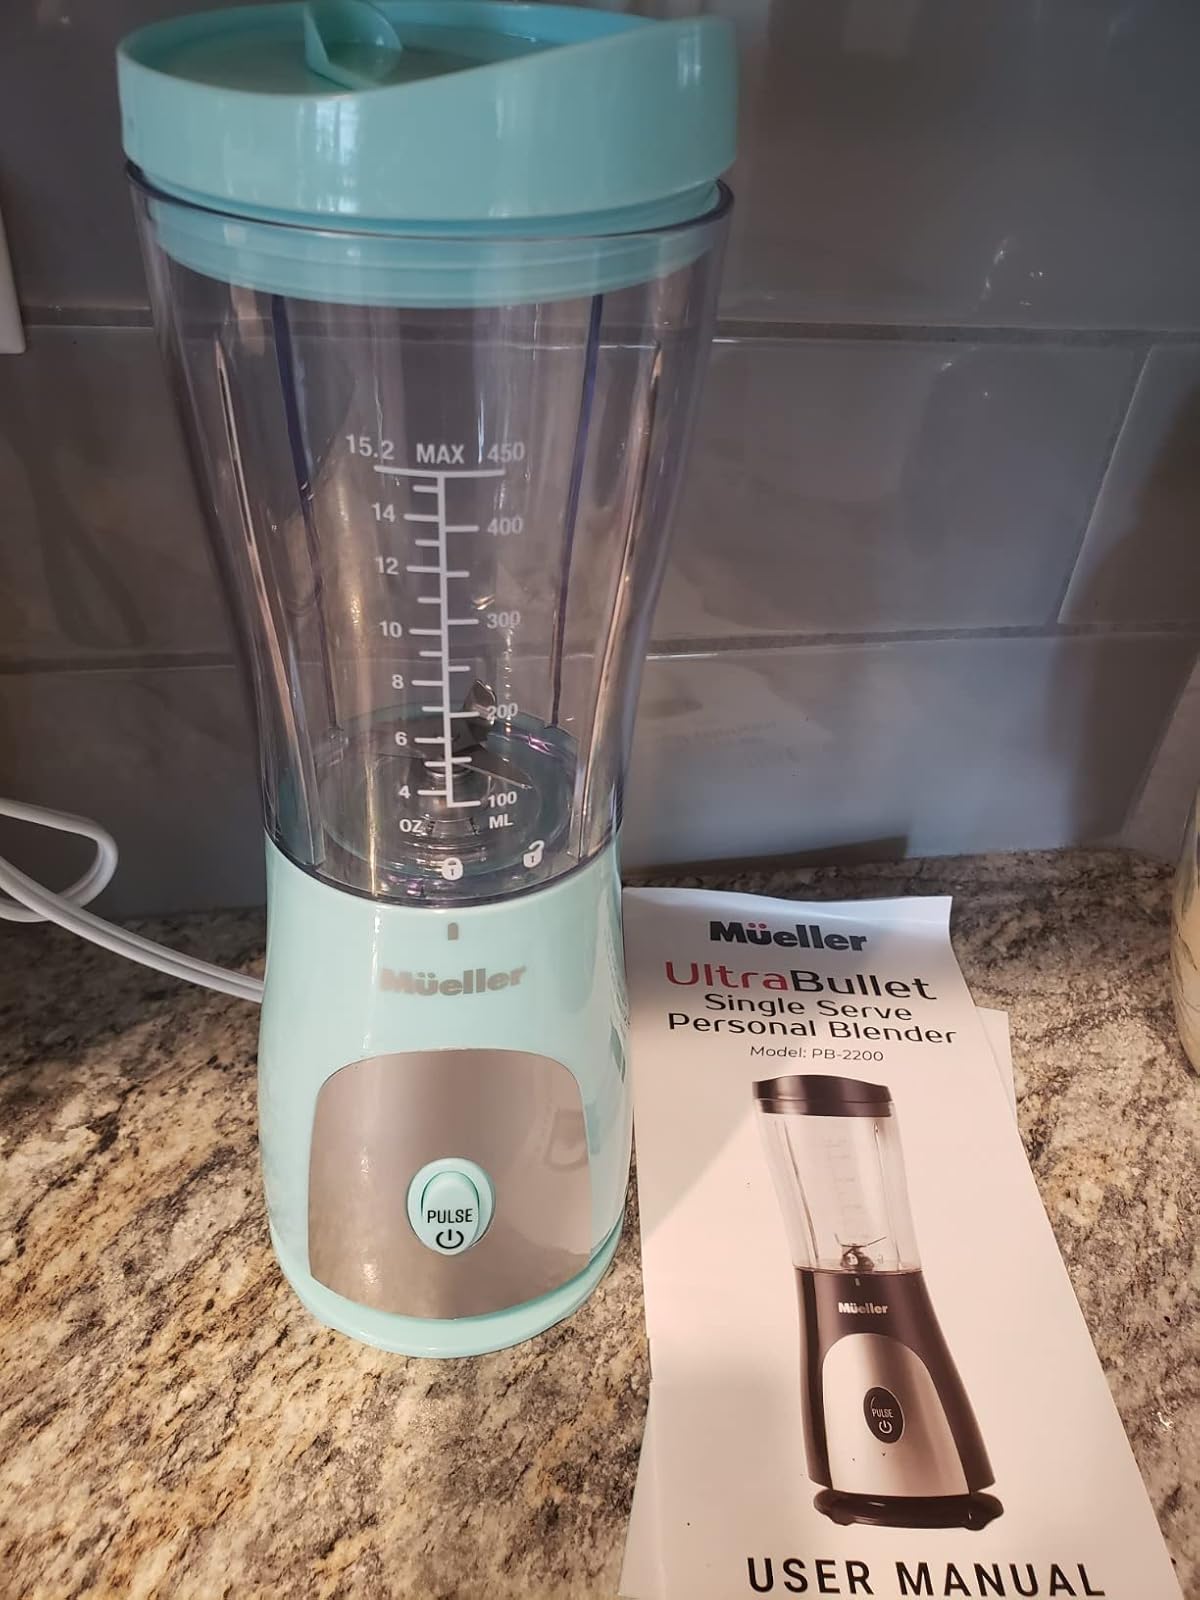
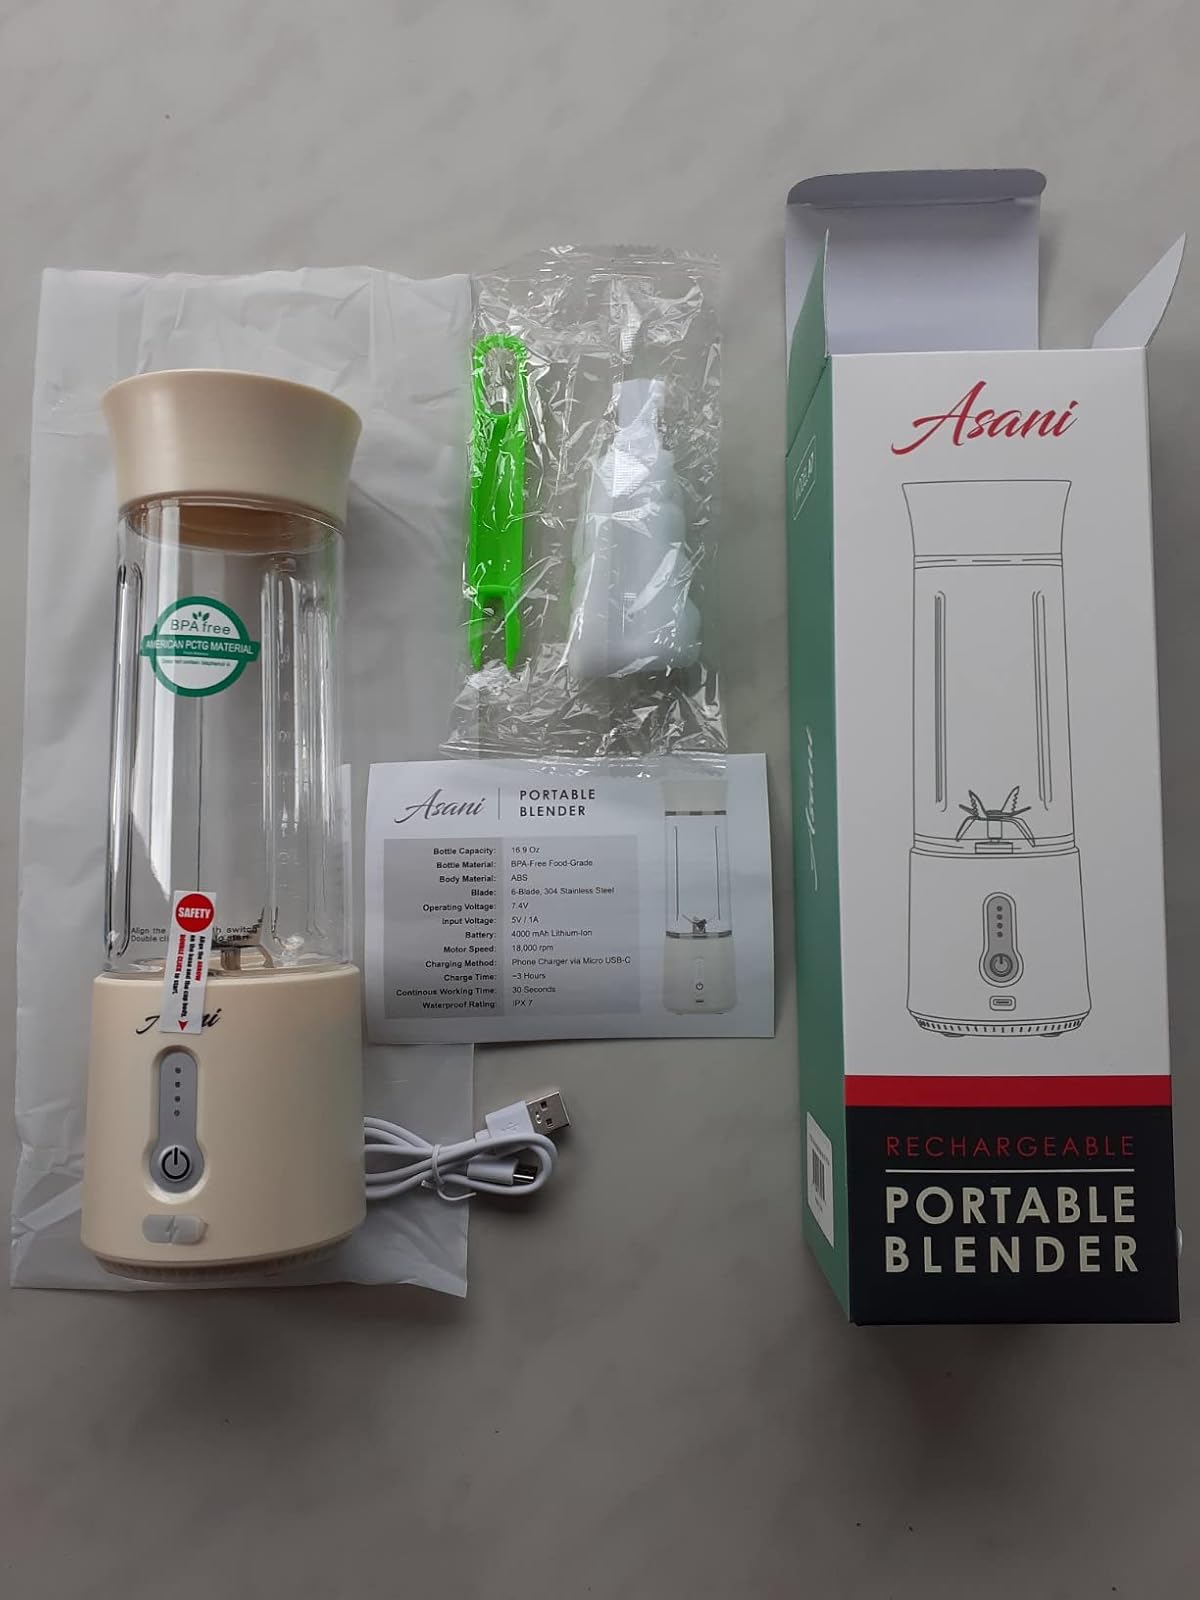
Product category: items_blender
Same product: no